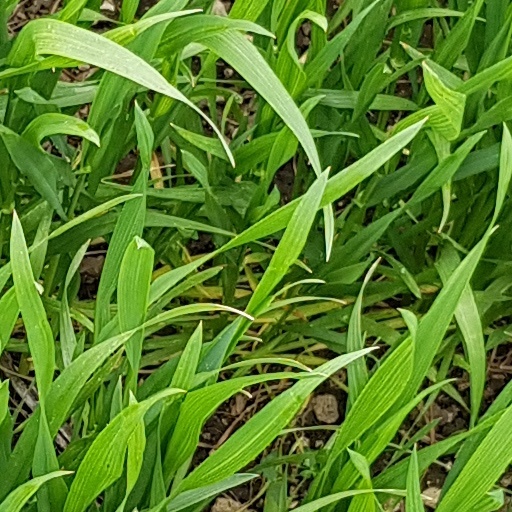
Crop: wheat